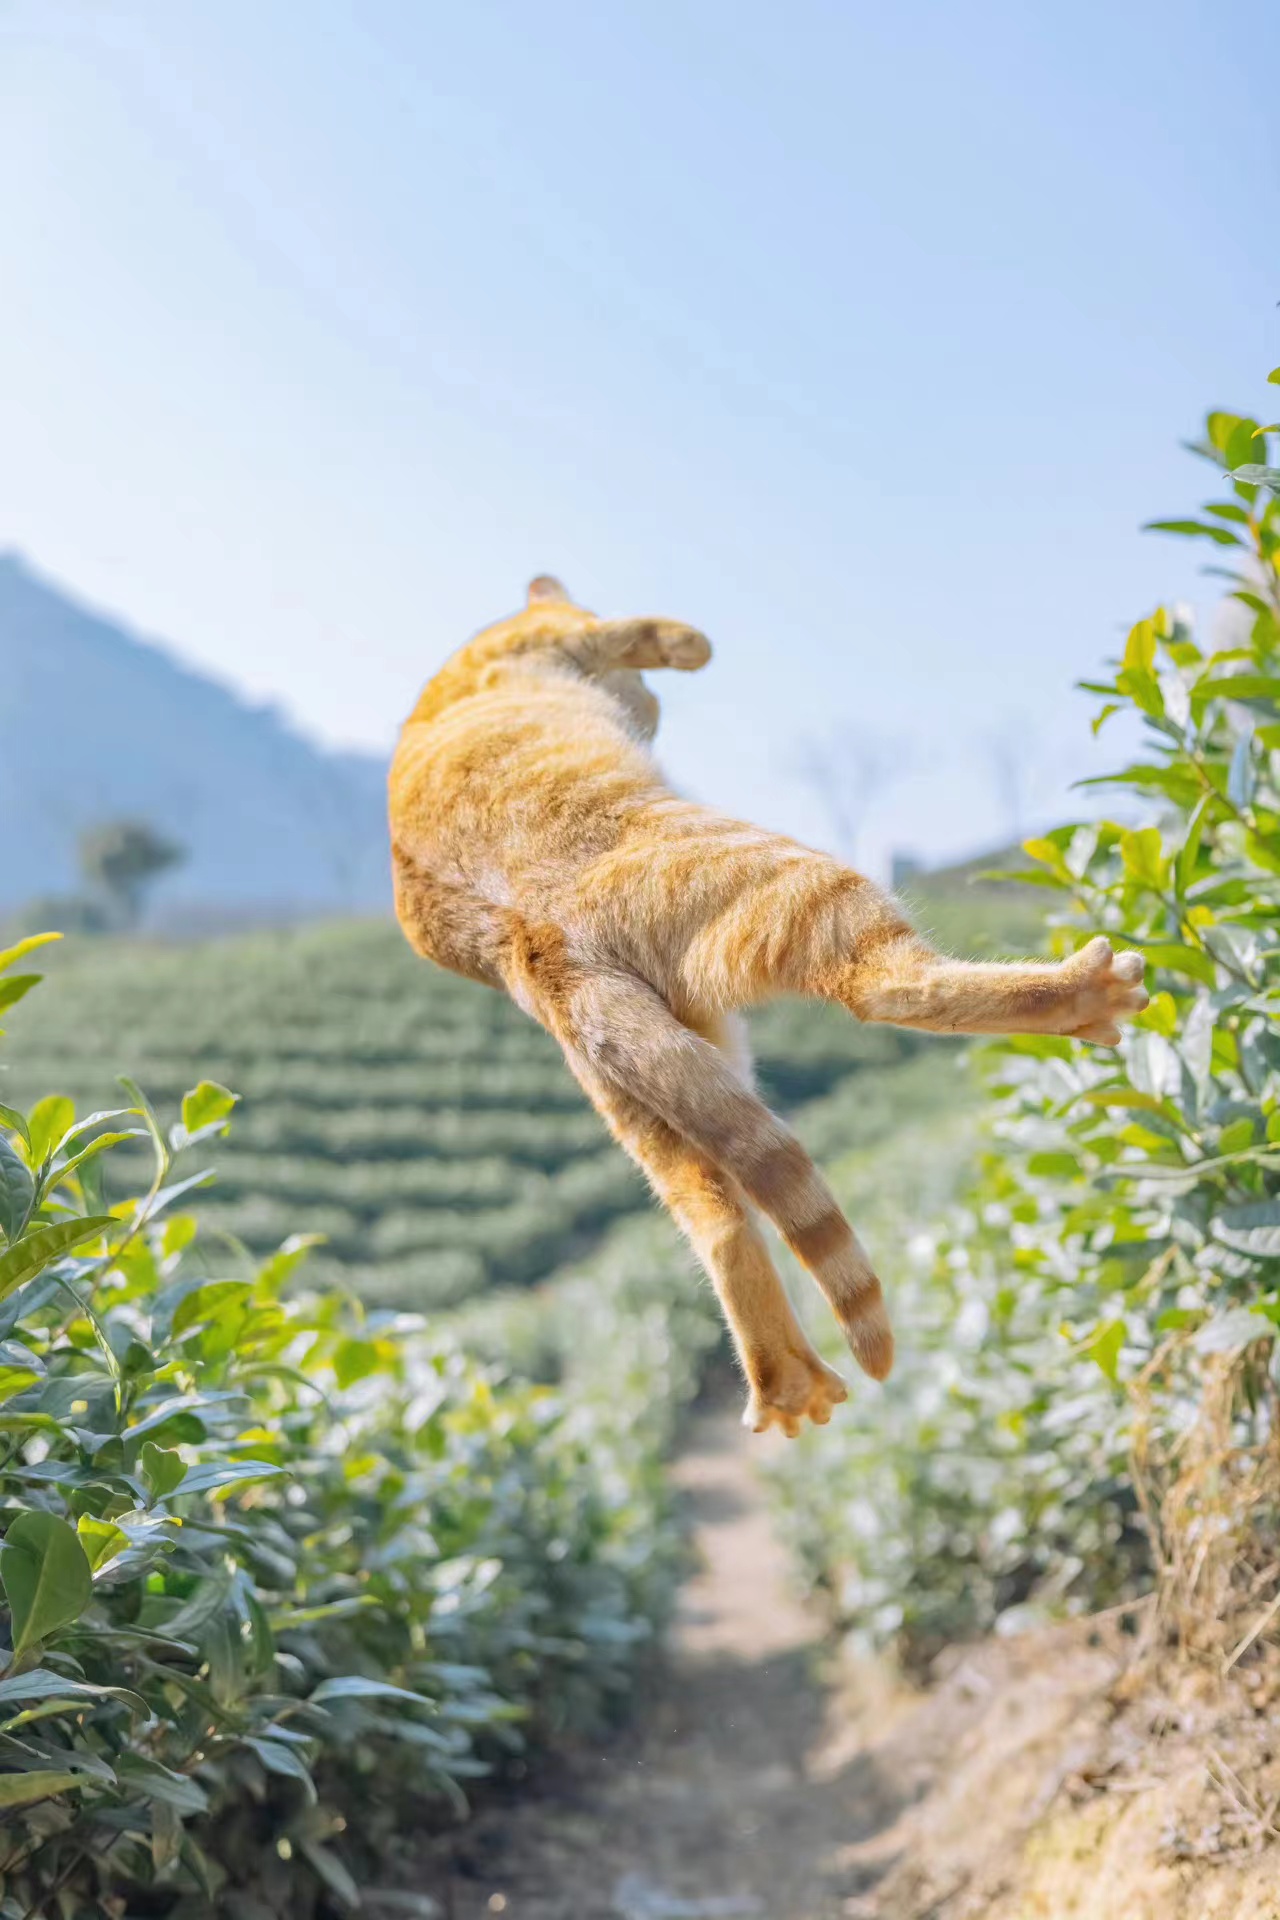
cats, plant, sky, cat, felidae, carnivore, wood, grass, small to medium sized cats, fawn, terrestrial animal, landscape, tail, grass family, dog breed, sporting group, wildlife, trunk, canidae, natural landscape, whiskers, fur, grassland, tree, leisure, dinosaur, rock, soil, shrub, domestic short haired cat, vacation, shadow, paw, jumping, claw, plant stem, big cats